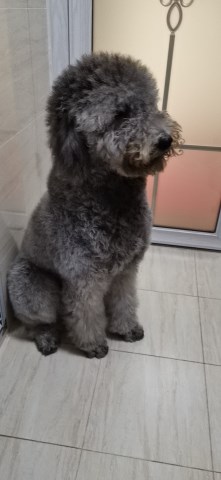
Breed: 2925-n000114-toy_poodle